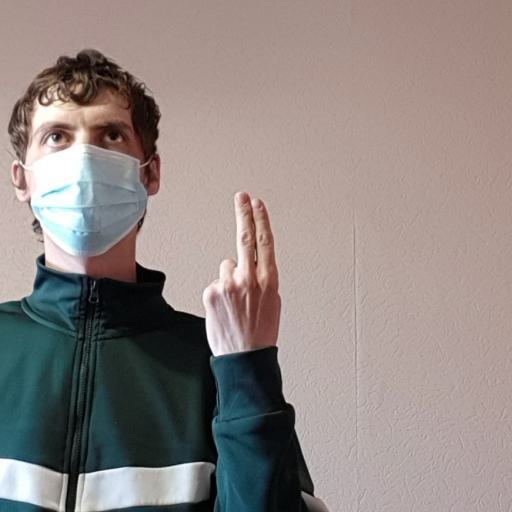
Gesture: two_up_inverted